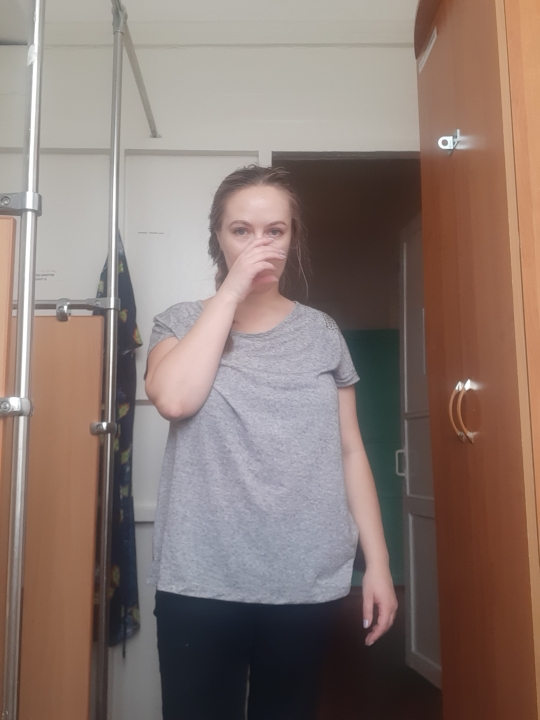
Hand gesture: no_gesture